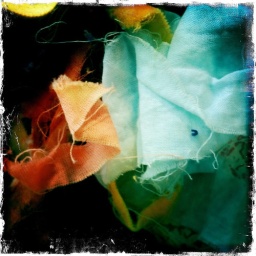
Treasures in a box study in blue